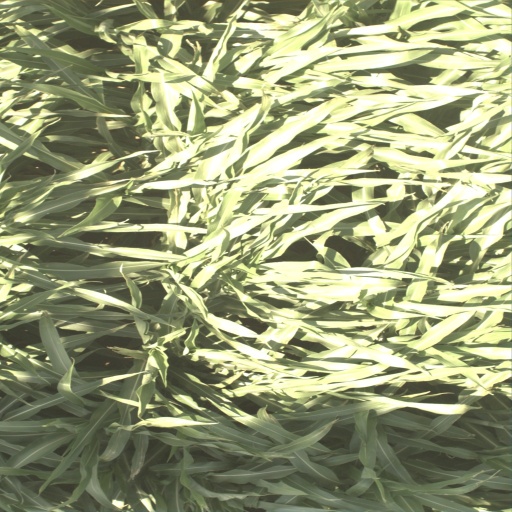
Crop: sorghum